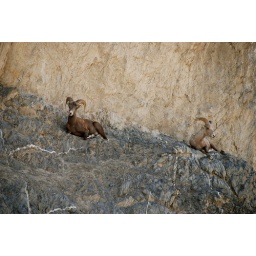
Very cool shot of bighorn sheep along the highway near Jasper, AB